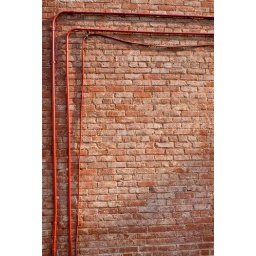
Lots of red on the side of a house in Georgetown.